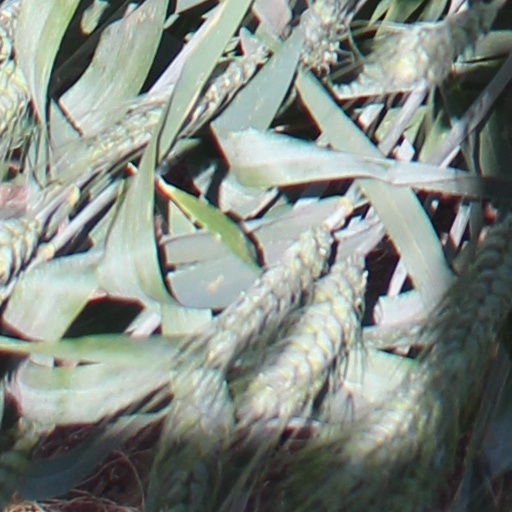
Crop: wheat